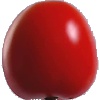
Label: Tomato 4